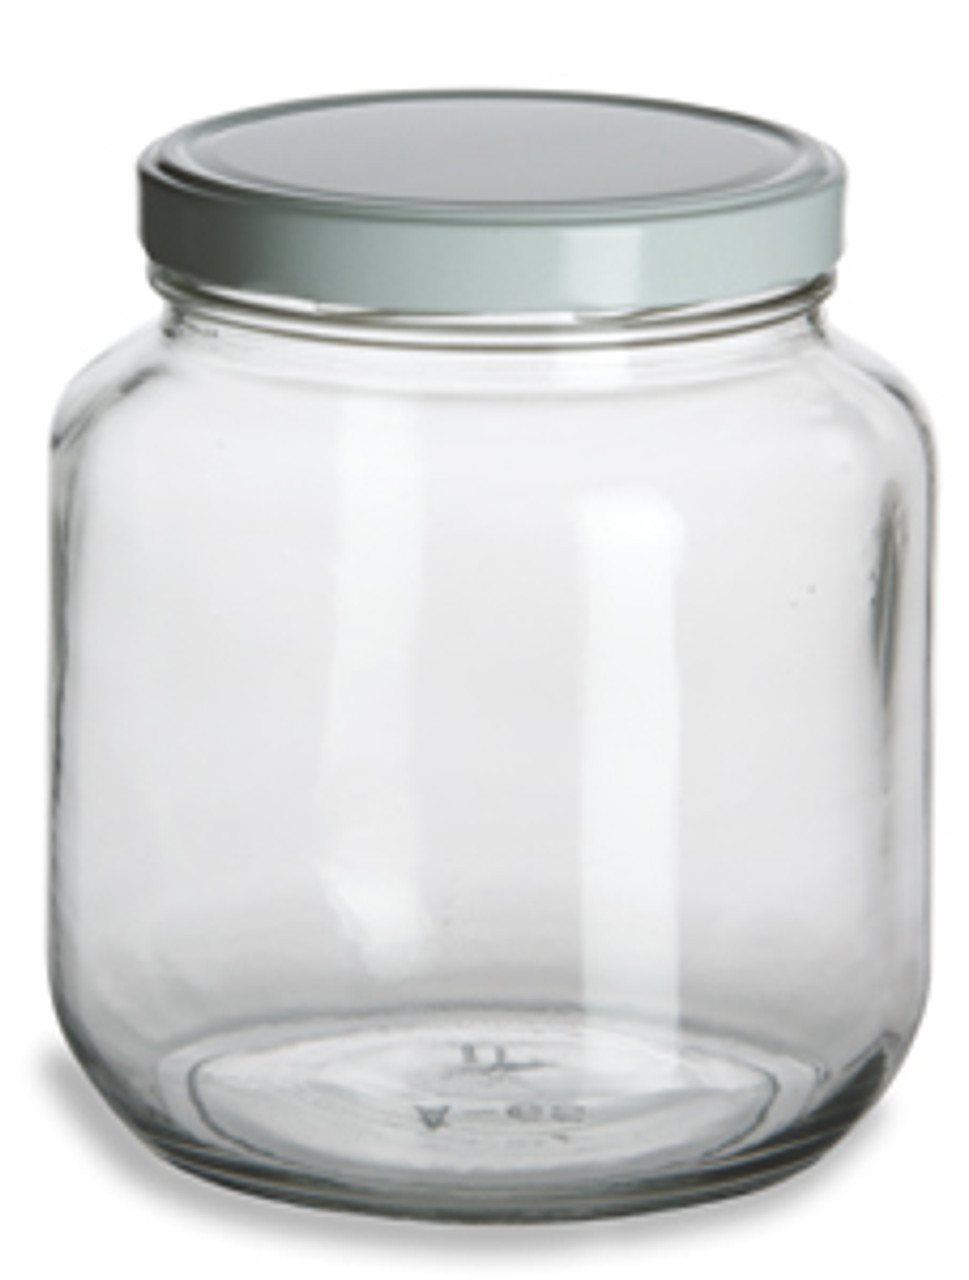
Waste category: glass